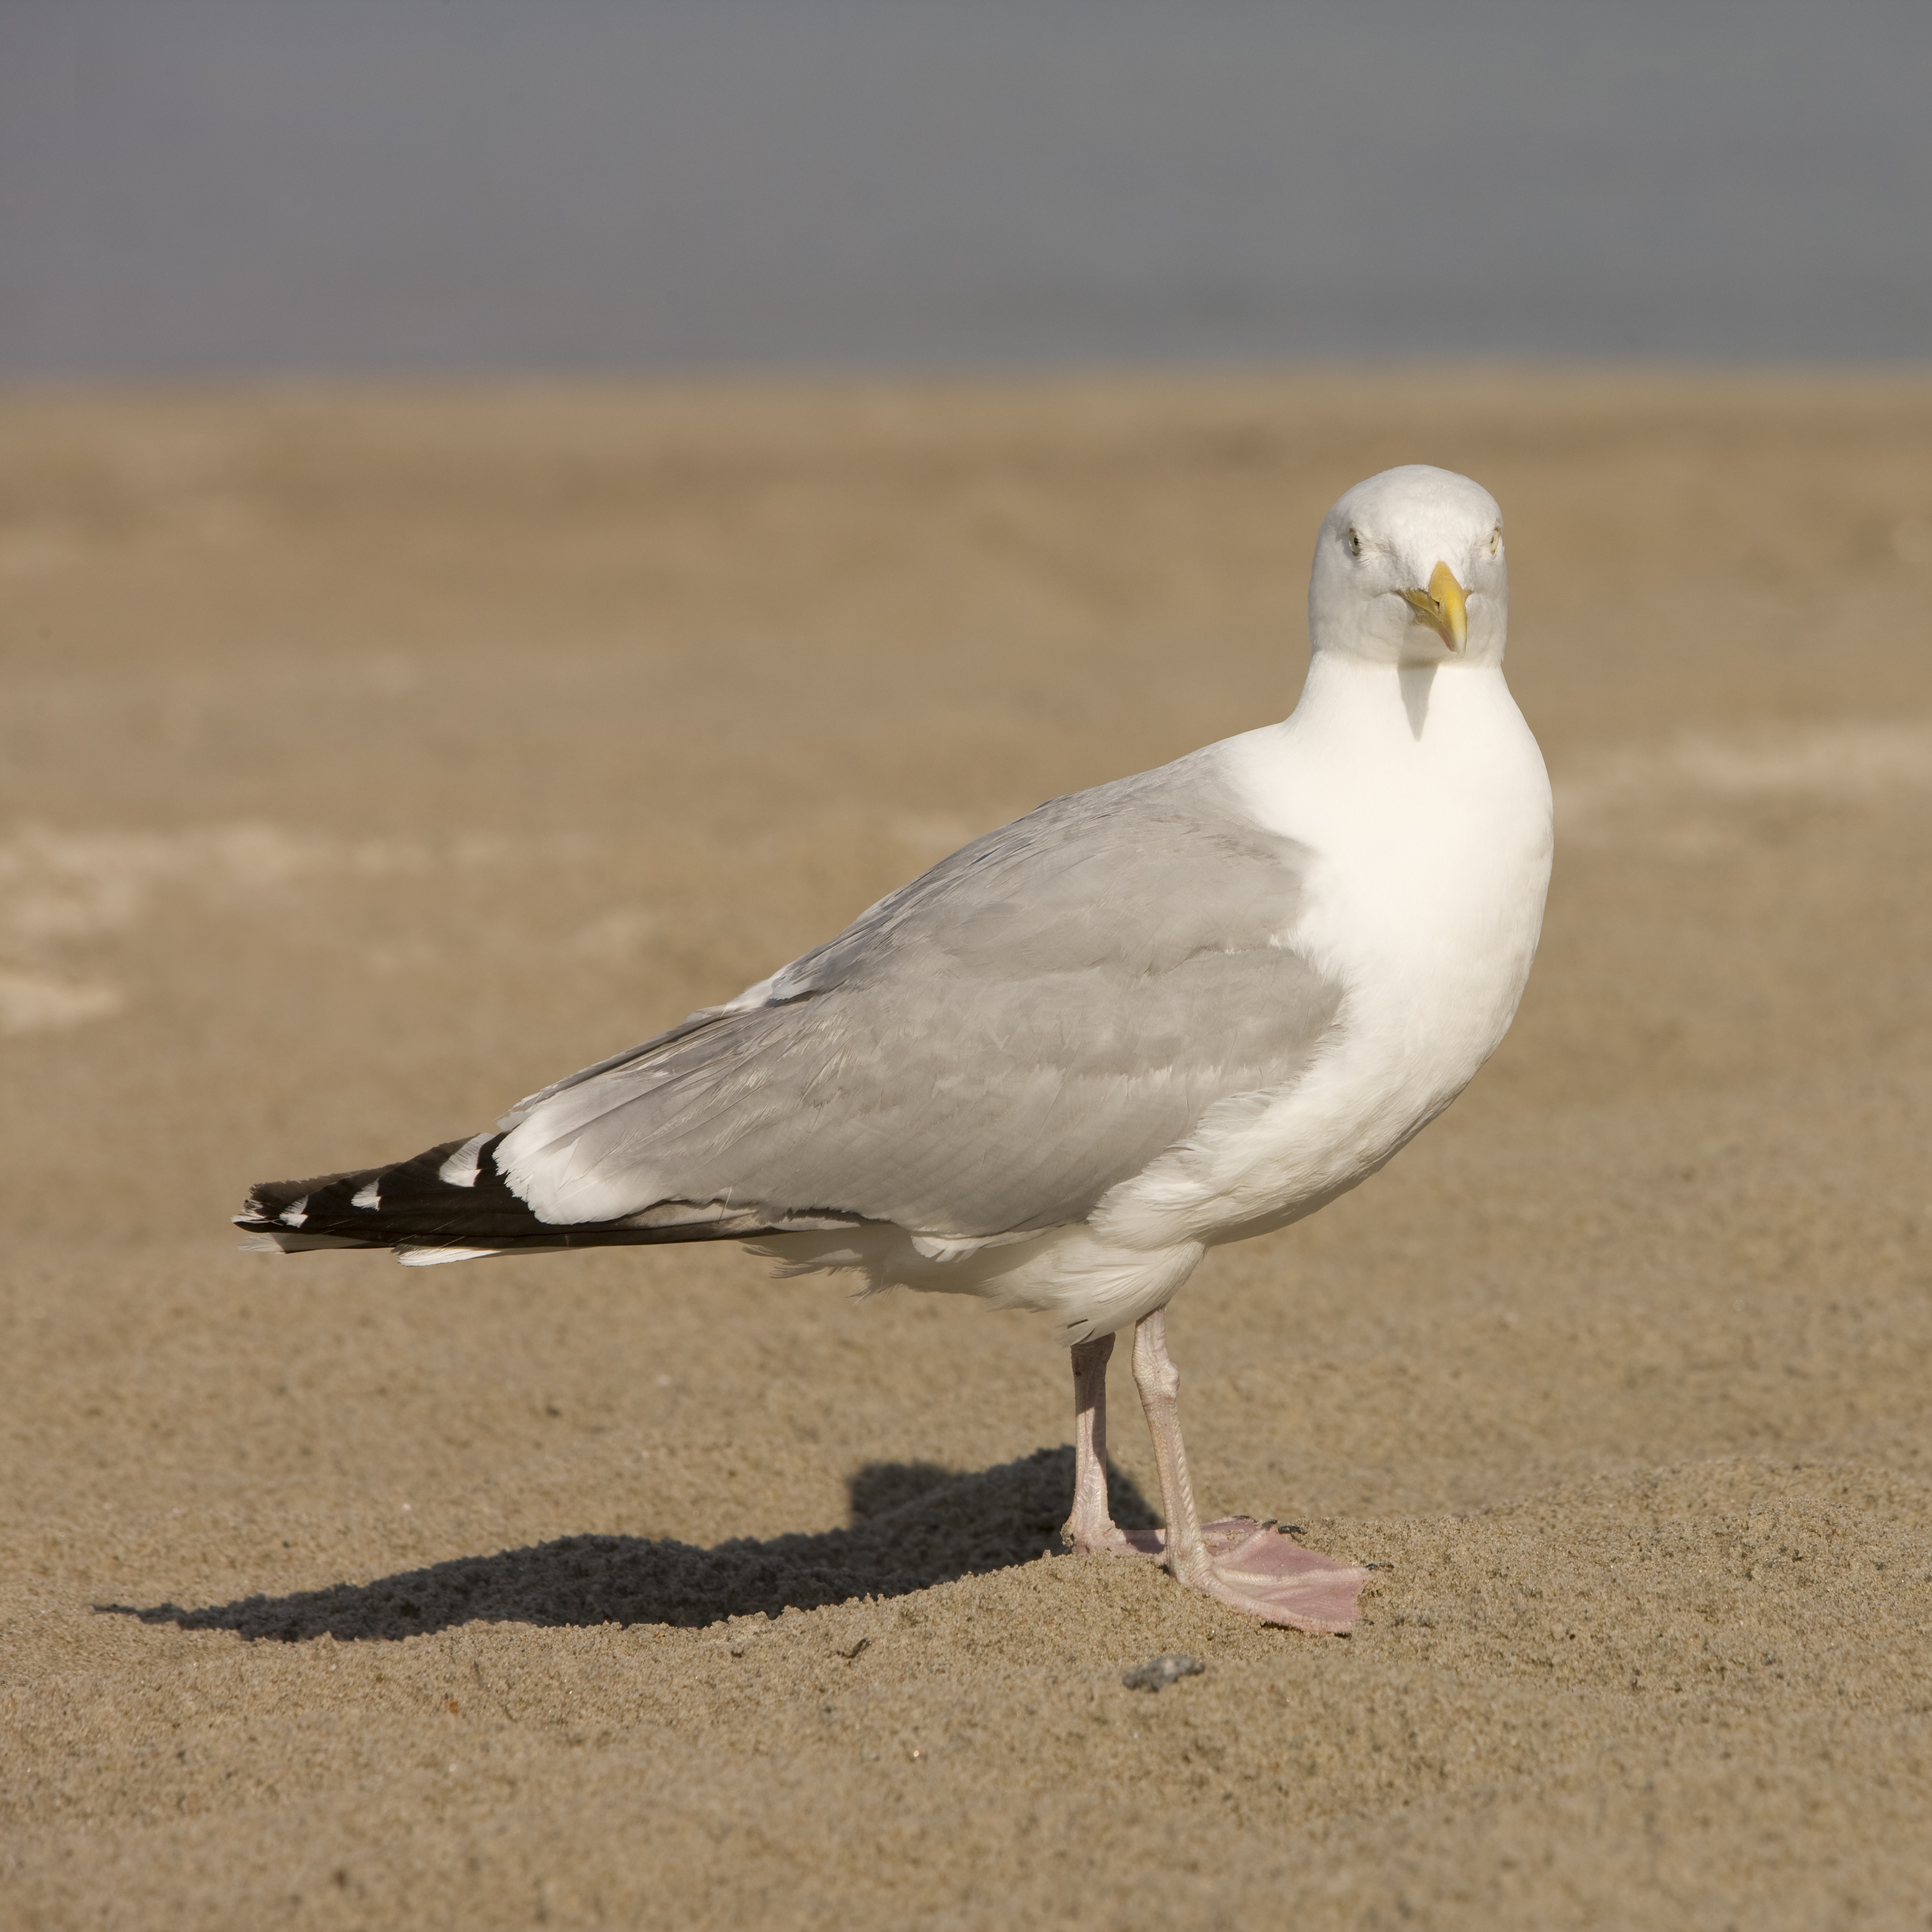
beach, sea, coast, water, sand, bird, wing, seabird, seagull, summer, wildlife, gull, beak, fauna, animals, vertebrate, bill, borkum, north sea, baltic sea, sand beach, most beach, coastal protection, charadriiformes, european herring gull, great black backed gull